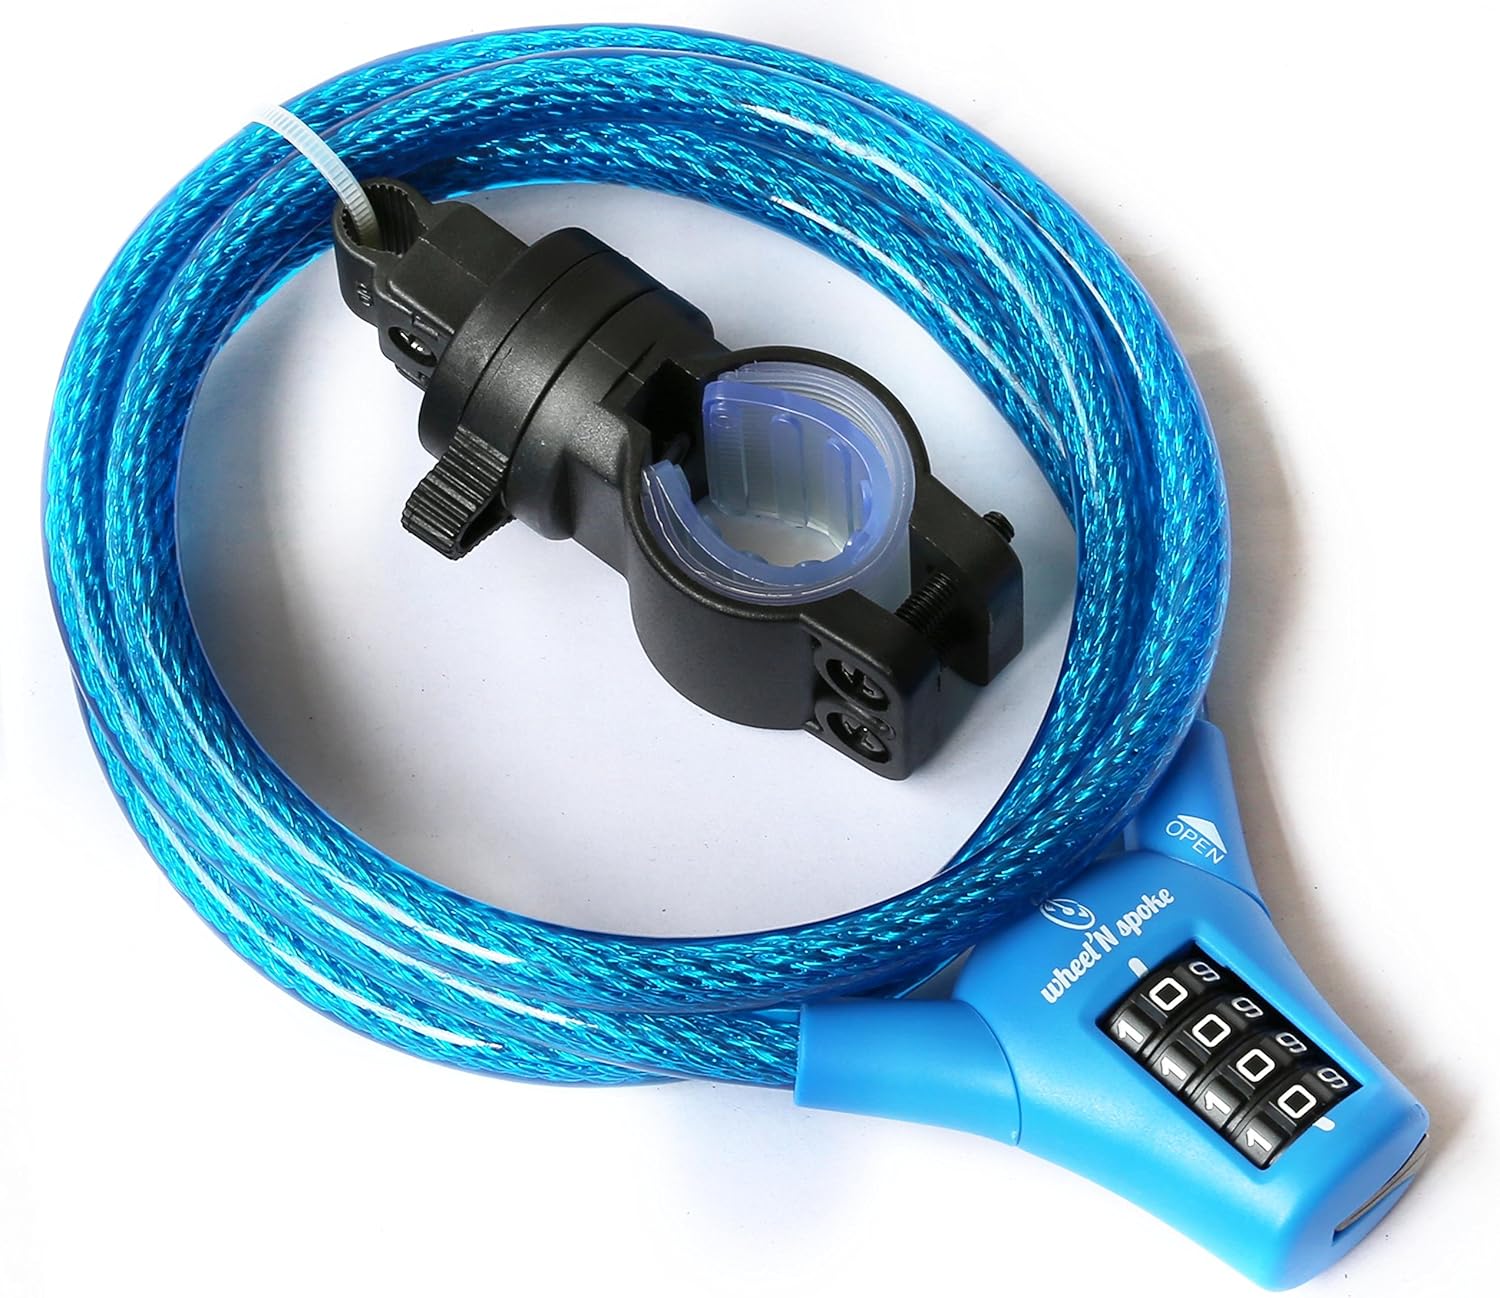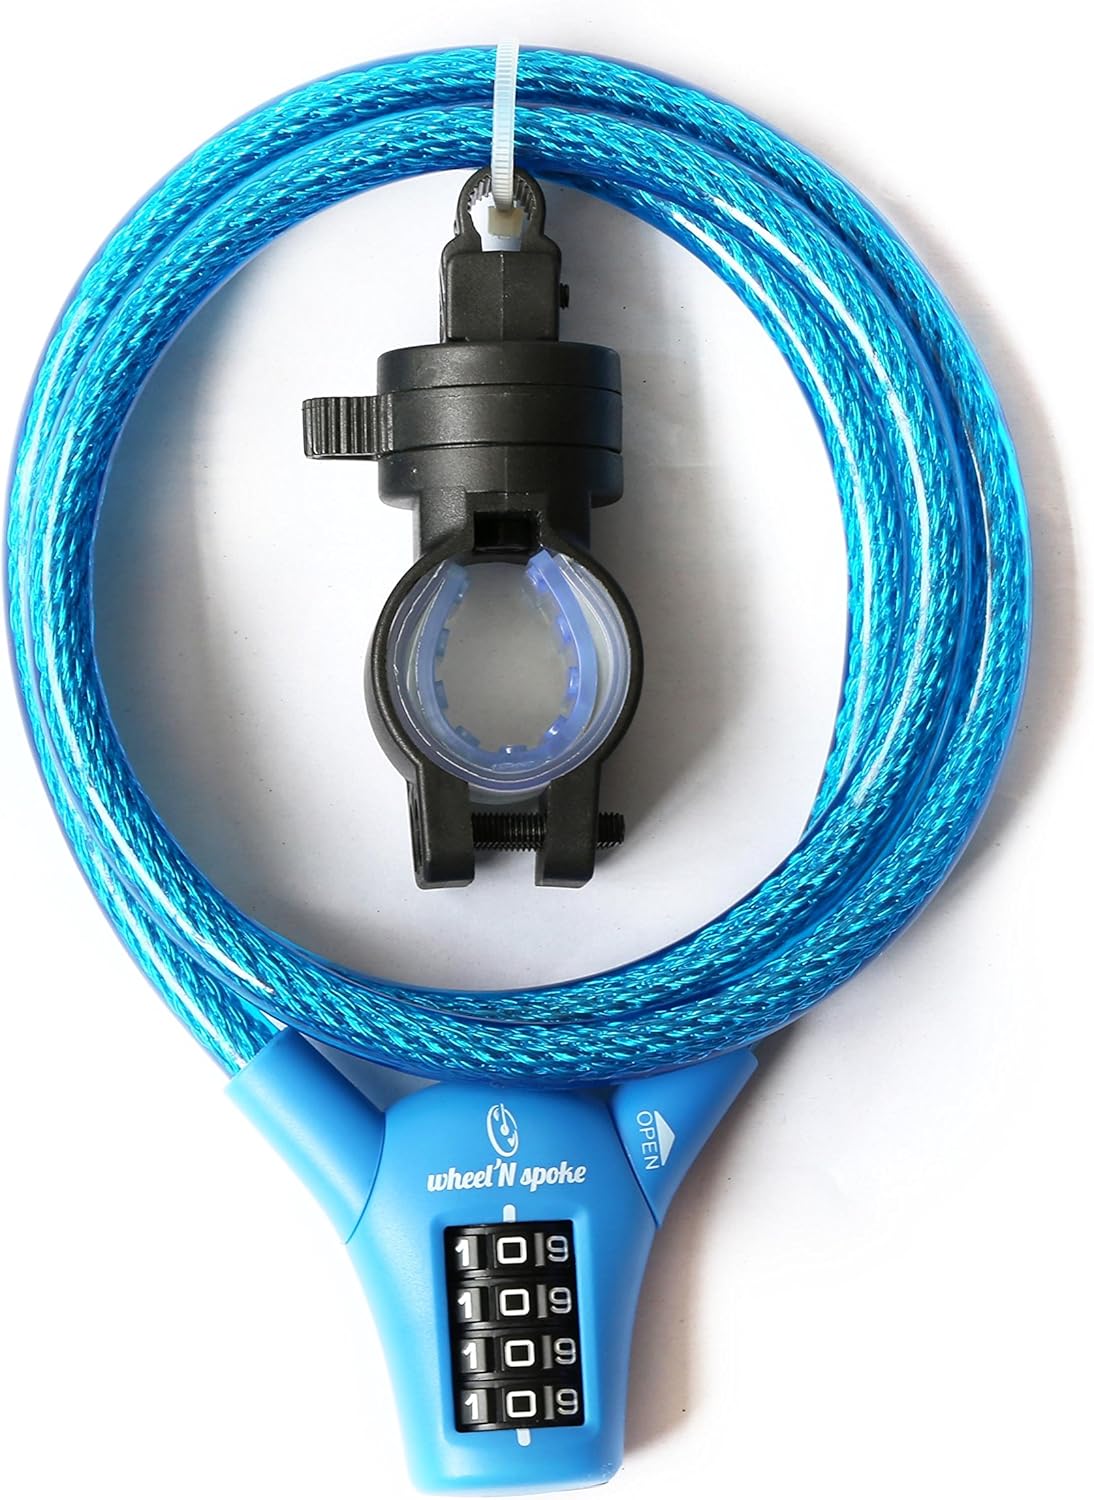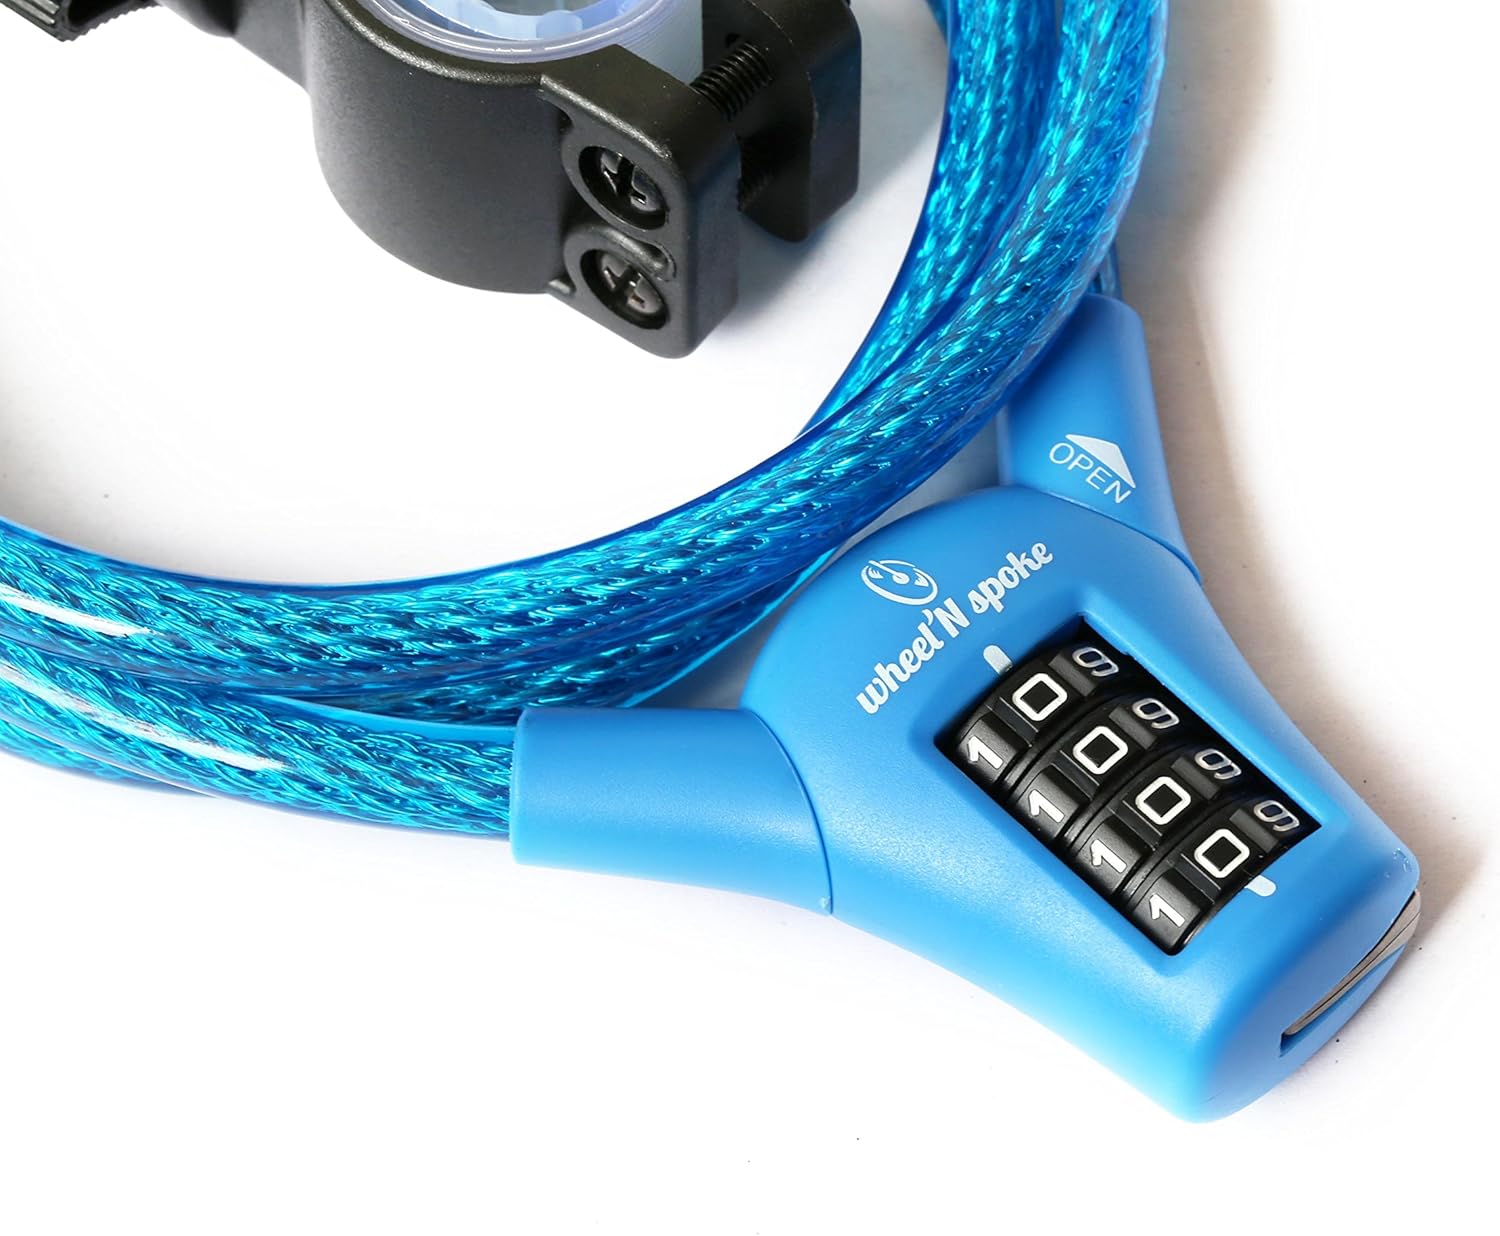
wheel 'N spoke Cable Bike Lock Resettable Combination - 4 Feet Length - Self Coiling - Heavy Duty Braided Steel Cable - Dial Combination Bicycle Lock - Mounting Kit Included
Category: Sports & Outdoors
With so many other things to worry about, the last thing you want to think about is your bike getting stolen from right under your nose. Or how you have to walk home because you did not take the time to think about securing your bike with a lock, wheel ‘N spoke Bike Cable Lock is the lock you need to give you peace of mind while you are away from your bike. With its compact and heavy duty design, you can be sure that it will detract anyone from thinking about stealing your bike.   With the reset function, you are now able to set the combination to any sequence you desire. Just don’t forget it!   At 4 feet in length, you will not have any issues securing your bike to larger items such as tree trunks and telephone poles. This lock is versatile and can be secured to lots of different things. 100% MONEY BACK GUARANTEE! If the Wheel ‘N Spoke Bike Cable Lock ever breaks or gets cut, we’ll replace it or give you back your money, no questions asked. We’re confident you will love your new lock and won’t have to worry about your bike’s security!.  Don’t be nervous, click “Add to Cart” above and never have to worry about being stranded without a bike again!
Features: ✮ 5 OUT OF 5 STAR RATING: Happy Cyclists Agree That The wheel ‘N spoke Cable Bike Lock Is The Best They Have Used | ✮ BRAIDED STEEL CABLE COVERED IN PVC COATING: The Strength Of Steel Wrapped Up In Scratch- Resistant Coating. Strong Protection Without Damaging Your Bike | ✮ RESETTABLE COMBINATION: No Need To Remember a Random Combination, Use One That You Know You Will Remember. | ✮ 4 FEET CABLE LENGTH: You Can Be Sure That You Will Have Plenty Of Cable To Secure Your Bike To Anything You Want. | ✮ 100% MONEY BACK GUARANTEE: If, For Whatever Reason, You Don't Absolutely Love Your wheel ‘N spoke Cable Bike Lock, Just Return It, And We'll Refund Every Penny (Or Replace It, If There Is A Problem).